Kohls Ranch, Arizona

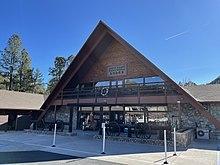
Kohl's Ranch Lodge

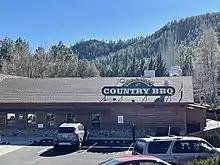
Kohl's Ranch Zane Grey Country BBQ

Mountain Valley Shuttle stops in Kohl's Ranch on its Phoenix-Show Low route.